Pheasey

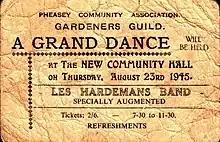
Ticket for "A Grand Dance" at the then-new Community Hall, 1945

Land on the southern side of Barr Beacon was known as Barr Lea. Record show that in 1559 one Simon Veysie purchased 162 acres, plus a house, garden and orchard, from A John Reddell, for £80. Over time, the name Veysie became corrupted to Pheasey.